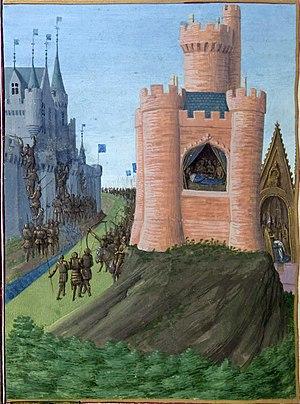
Arles sous le gouvernement des podestats est une période très brève, au début du XIIIᵉ siècle, de l'histoire de la cité rhodanienne. Le gouvernement des podestats est une forme de gouvernement communal mis en place en 1220 et succédant au consulat, instauré un siècle plus tôt. Il correspond à un nouvel et précaire équilibre des forces communales en relation avec l'environnement politique complexe de l'époque, apportant principalement des limitations aux prérogatives de l’archevêque.
Au début du Moyen Âge, Arles, profitant de l'affaiblissement du pouvoir comtal et du pouvoir de ses chevaliers urbains, essaye de s'émanciper d'abord par le consulat en 1130 puis par la République d'Arles à partir de la fin du XIIᵉ siècle. La ville avec la Provence, passe toutefois en 1251 sous la domination complète de la première dynastie Angevine et la cité, bien qu'ayant réalisé son unité, perd de son importance politique. En revanche Arles et son territoire se développent par l'agriculture, l'élevage et le commerce et accueillent dès le milieu du XIIᵉ siècle les ordres religieux militaires, notamment les templiers, puis les cisterciens. Au siècle suivant, ils seront suivis par les ordres mendiants. À la fin du XIIIᵉ siècle, Arles englobe de nouveaux quartiers dans une enceinte agrandie et atteint son optimum démographique du Moyen Âge avec une population d'environ 15 000 habitants avant les crises du Moyen Âge tardif.
Avignon est une ville du sud de la France, située au confluent du Rhône et de la Durance. C'est la ville où siège le conseil du Grand Avignon. Avignon est le chef-lieu de l'arrondissement d'Avignon et du département de Vaucluse. Ses habitants s'appellent les Avignonnais.
Cette page regroupe les évènements concernant les Croisades qui sont survenus en 1226 :
Avignon est une ville du Sud de la France, dans le Vaucluse, qui s'étend sur la rive gauche du Rhône. L'histoire d'Avignon remonte à une occupation dès le Néolithique, elle est de nos jours surnommée la « cité des papes » en raison de l’installation des papes de 1309 à 1423, qui conservèrent des États dans le sud de la France jusqu’à la Révolution.
La croisade des albigeois est une croisade proclamée par l'Église catholique contre l'hérésie, principalement le catharisme et dans une faible mesure le valdéisme. Dès le XIIᵉ siècle et le Concile de Lombers, les textes de l'époque parlent d'« hérésie albigeoise » sans que cette région soit plus cathare que ses voisines.